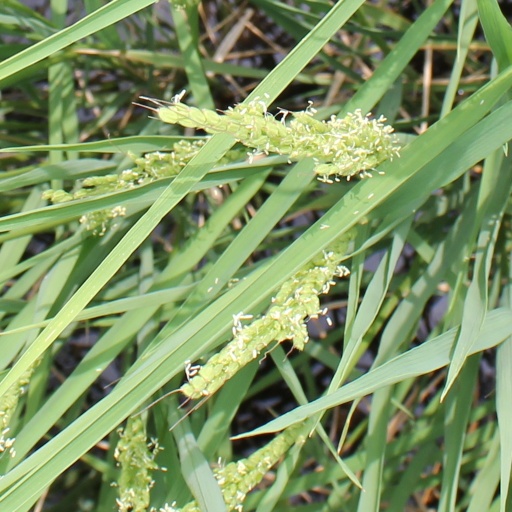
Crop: rice